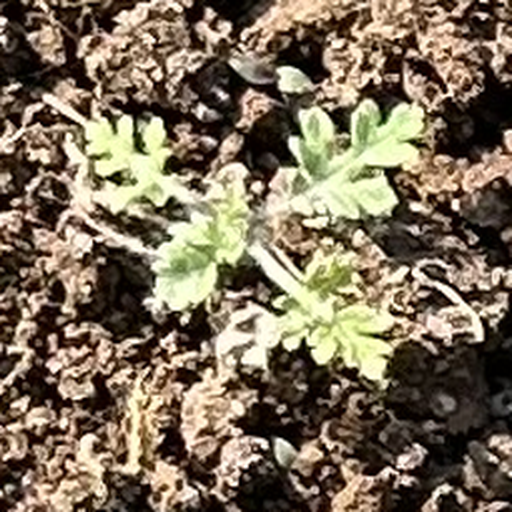
Weed species: Gajar_gavat_(Parthenium hysterophorus)